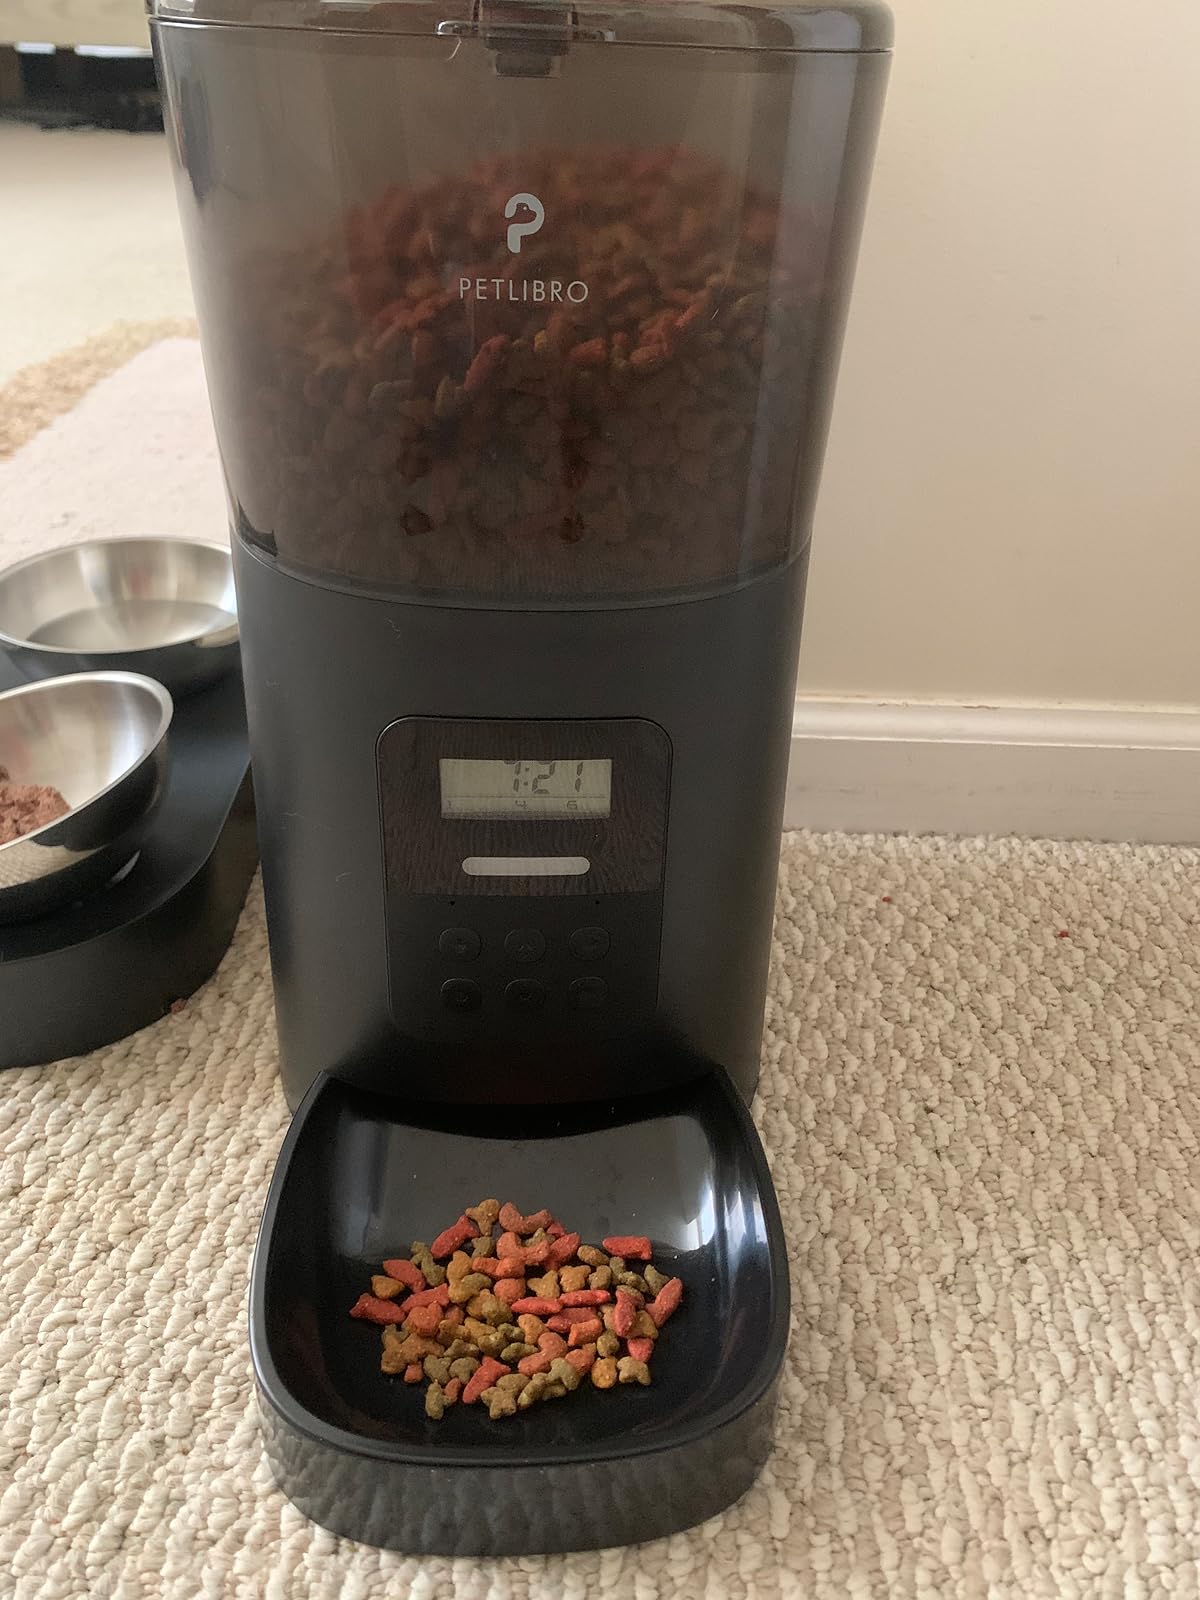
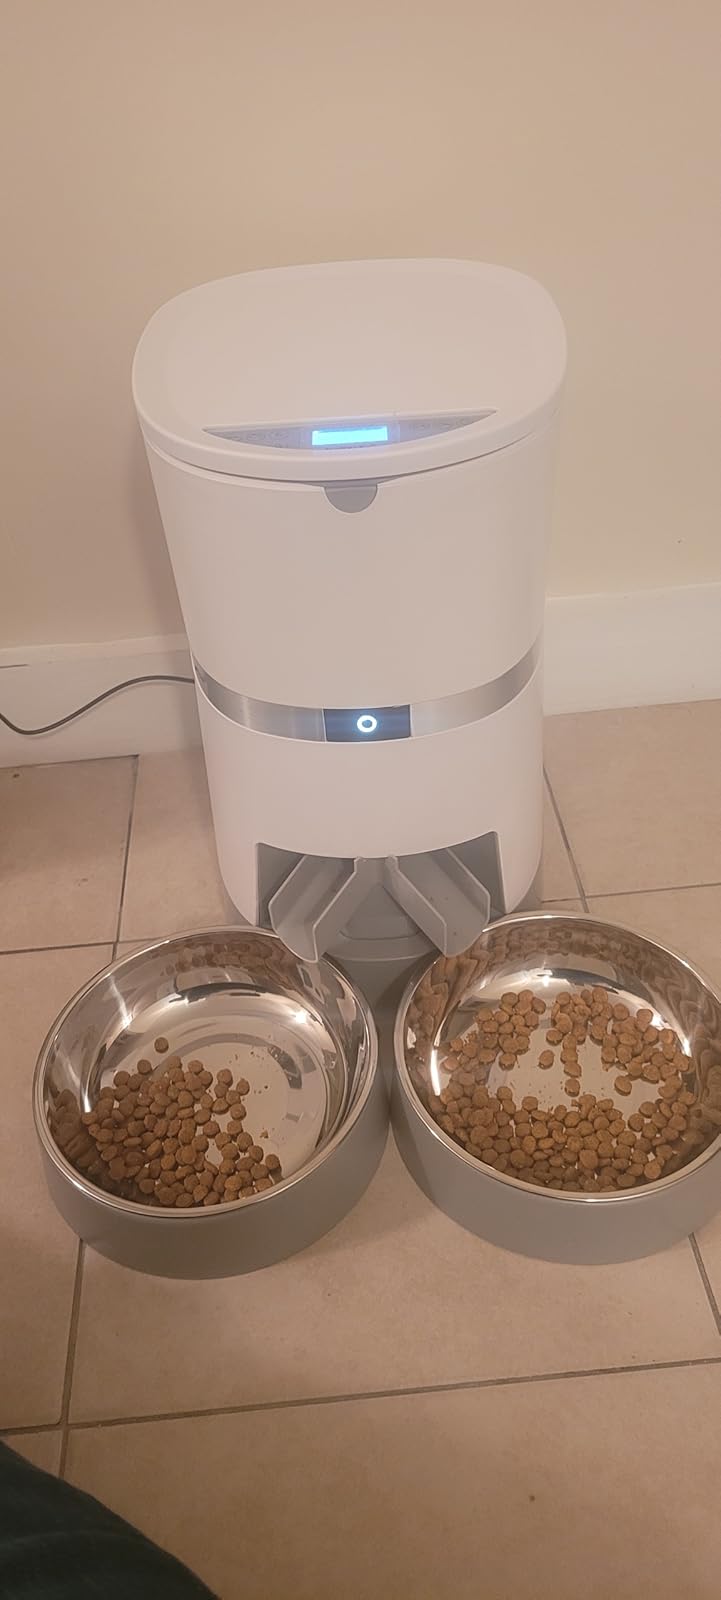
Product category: items_feeder
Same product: no